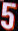
Number: 5